Arataki Visitor Centre

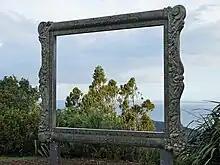
Kauri trees framed by a regional tourism picture frame at the Arataki Visitor Centre

The Arataki Visitor Centre is the start point for the Hillary Trail, a multi-day walk through the Waitākere Ranges to Muriwai which opened in January 2010. As of 2023, the full track remains closed due to the effects of Kauri dieback. The centre is also the starting point for the Rangemore Track, and a five-minute educational nature walk, which explores the different forest biomes found in the Waitākere Ranges.